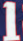
Number: 1